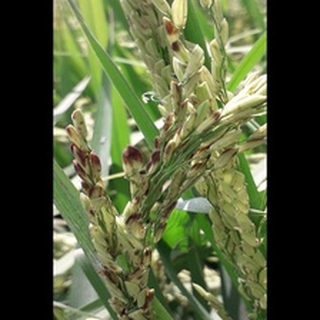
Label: diseased_rice